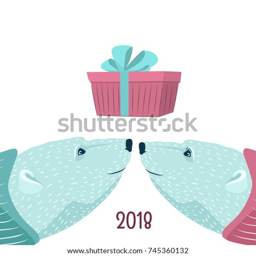
polar bears hand drawn cartoon characters .